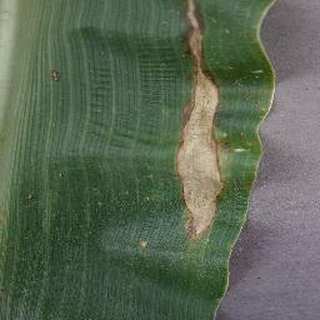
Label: corn_northern_leaf_blight